Kamihei District, Iwate

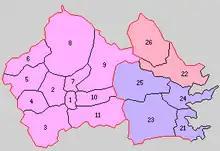
Historic Map of Kamihei District: Pink= Tōno City (1. Tōno; 2. Ayaori; 3. Otomo; 4. Masuzawa; 5. Miyamori; 6. Tassobe; 7. Matsuzaki; 8. Tsukimoushi; 9. Tsuchibuchi; 10. Aozasa: 11. Kamigō) Blue=Kamaishi City (21. Kamaishi; 23. Kashi; 24. Unosumai; 25. Kurihashi) Orange=Ōtsuchi Town (22. Ōtsuchi; 26. Kanazawa)

Hei District was one of the Edo period districts of Mutsu Province under the Tokugawa shogunate and was completely under the control of Nanbu clan of Morioka Domain. Following the Meiji restoration, on January 4, 1879 Hei District came under Rikuchū Province and was divided into four parts.